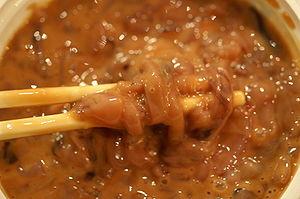
Le shiokara est un type de préparation de la cuisine japonaise ayant comme ingrédient principal un produit de la mer. La préparation consiste à couper la chair en petits morceaux et à les servir dans une sauce marron et visqueuse, produite en salant et laissant fermenter les viscères de l'animal choisi. Les viscères crus sont mixés et mélangés avec un dixième de leur poids en sel et un tiers de leur poids en riz malté, puis la préparation est enfermée dans un récipient et fermente pendant une période pouvant aller jusqu'à un mois.